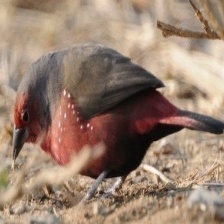
Species: AFRICAN FIREFINCH
Scientific name: LAGONOSTICTA RUBRICATA
ImageNet parent category: house_finch